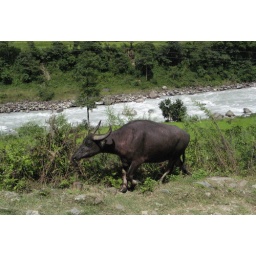
Water buffalo. A different beast to ordinary cattle, and so more common as a domestic animal in Hindu areas.